Expressivity (genetics)

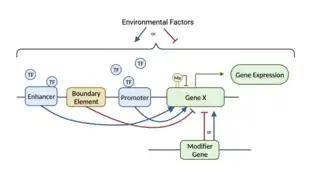
Figure 1. This figure illustrates some factors influencing gene expressivity including cis-regulatory elements, trans-acting factors, environmental factors, and DNA modification. Credited with Biorender.com.

This variation in expression can be affected by modifier genes, epigenetic factors or the environment.